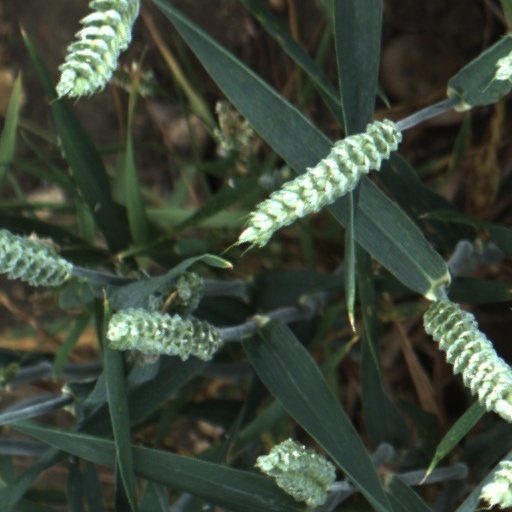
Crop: wheat